Wigwam Motel

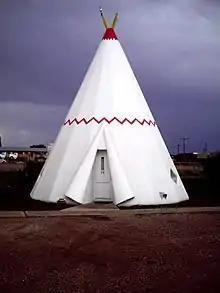
Individual unit, Wigwam Motel, Holbrook, Arizona

Arizona motel owner Chester E. Lewis built this Wigwam Village in 1950. It is located on the historic Route 66, at 811 West Hopi Drive in Holbrook, Arizona. Nearby places of interest include Petrified Forest National Park, Meteor Crater (Barringer Crater), and the Grand Canyon.